Old master print

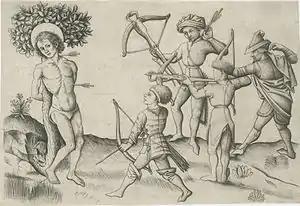
"Martyrdom of St Sebastian", engraving by the Master of the Playing Cards,

Engraving on metal was part of the goldsmith's craft throughout the Medieval period, and the idea of printing engraved designs onto paper probably began as a method for them to record the designs on pieces they had sold. Some artists trained as painters became involved from about 1450–1460, although many engravers continued to come from a goldsmithing background. From the start, engraving was in the hands of the luxury tradesmen, unlike woodcut, where at least the cutting of the block was associated with the lower-status trades of carpentry, and perhaps sculptural wood-carving. Engravings were also important from very early on as models for other artists, especially painters and sculptors, and many works survive, especially from smaller cities, which take their compositions directly from prints. Serving as a pattern for artists may have been a primary purpose for the creation of many prints, especially the numerous series of apostle figures.